Alcatraz Federal Penitentiary

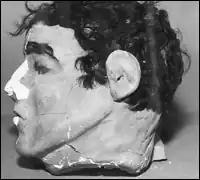
Side view of model head found in Frank Morris's cell

The escape route led up through a fan vent; the prisoners removed the fan and motor, replacing them with a steel grille and leaving a shaft large enough for a prisoner to enter. Stealing a carborundum abrasive cord from the prison workshop, the prisoners then removed the rivets from the grille. In their beds, they placed papier-mâché dummies made with human hair stolen from the barbershop. Over many weeks, the escapees also made an inflatable raft from over 50 stolen raincoats, which they prepared on the top of the cell block, concealed from the guards by sheets which had been put up over the sides. They escaped through a vent in the roof and departed Alcatraz.